Tower on the Maumee

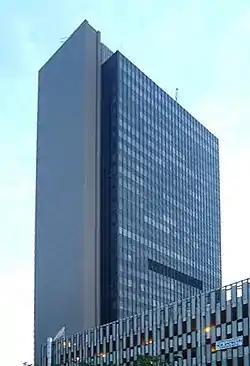
Comprehensive view

Tower on the Maumee (formerly known as "Fiberglas Tower") is a skyscraper at 200 North Saint Clair Street in Toledo, Ohio. Constructed in 1969, the building is an example of the international style of architecture. In 2012, the building was listed on the National Register of Historic Places under the name "Riverview".